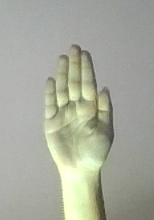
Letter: seen